Ålgård Line

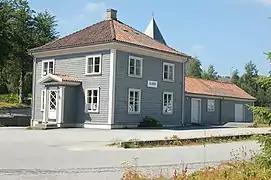
Ålgård Station, the terminus

In 1930, an NSB Class Cmb1 diesel multiple unit was taken into use, and the number of daily trips increased to four. On days with heavy traffic, it hauled a trailer, which was normally stationed at Sandnes Station. On 10 November 1935, the new Ganddal Station opened, simplifying the stopping at the station. During World War II, the multiple units were disused, and instead the trains were hauled with steam locomotives. From 1 May 1944, the line was converted to standard gauge, and NSB Class 14 multiple units were taken into use, running on wood gas until the end of the war. In 1945, there were four daily round trips, but at the start of 1946, the number of daily round trips increased to six, and from mid-1946, to ten. From 1947 to 1953, there were eight or nine daily round trips, and from 1953 ten. Class 14 was eventually replaced with NSB Class 86 and NSB Class 87 in 1953. By then, the driving time from Ålgård to Sandnes had been reduced from 38 to 25 minutes.